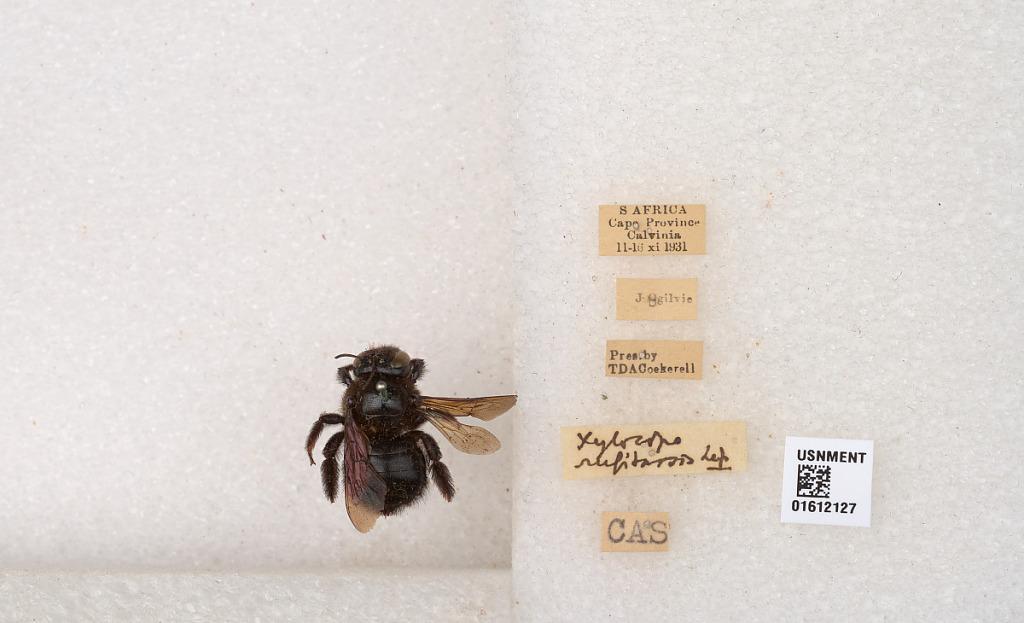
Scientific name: Xylocopa
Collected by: J. Ogilvie
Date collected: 1931-11-11
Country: South Africa
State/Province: Northern Cape
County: Namakwa
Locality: Calvinia